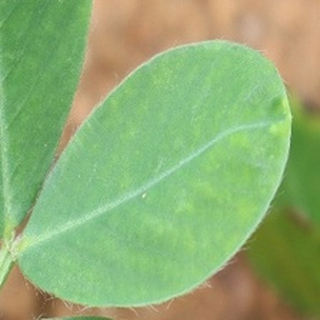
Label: healthy_groundnut